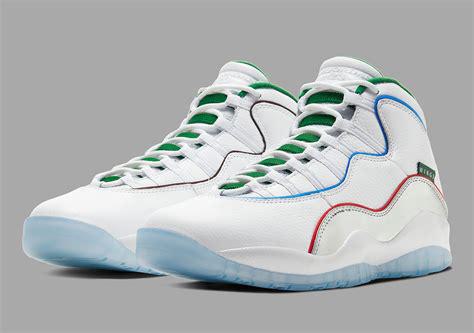
Brand: Jordan
Model: 10 Retro